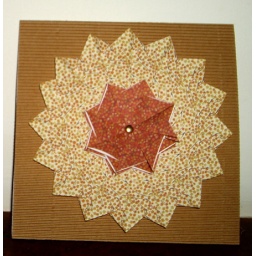
Matching chiyogami papers in coordinated colours. The other side in brown paper and two medallions.